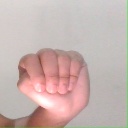
अक्षर: ठ